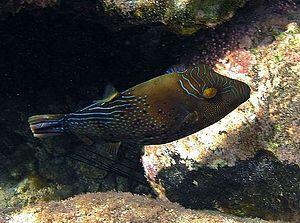
Canthigaster amboinensis à la Réunion.
L'île de La Réunion est un département d'outre-mer français situé dans le sud-ouest de l'océan Indien.